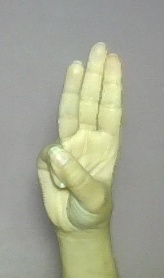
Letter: thaa